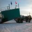
Label: truck